Cecil H. Fox

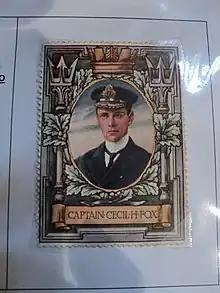
Cinderella stamp of Fox

Captain Cecil Henry Fox (27 May 1873 – 2 Apr 1963) was an Irish officer in the Royal Navy.